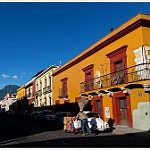
Scene: Outdoor